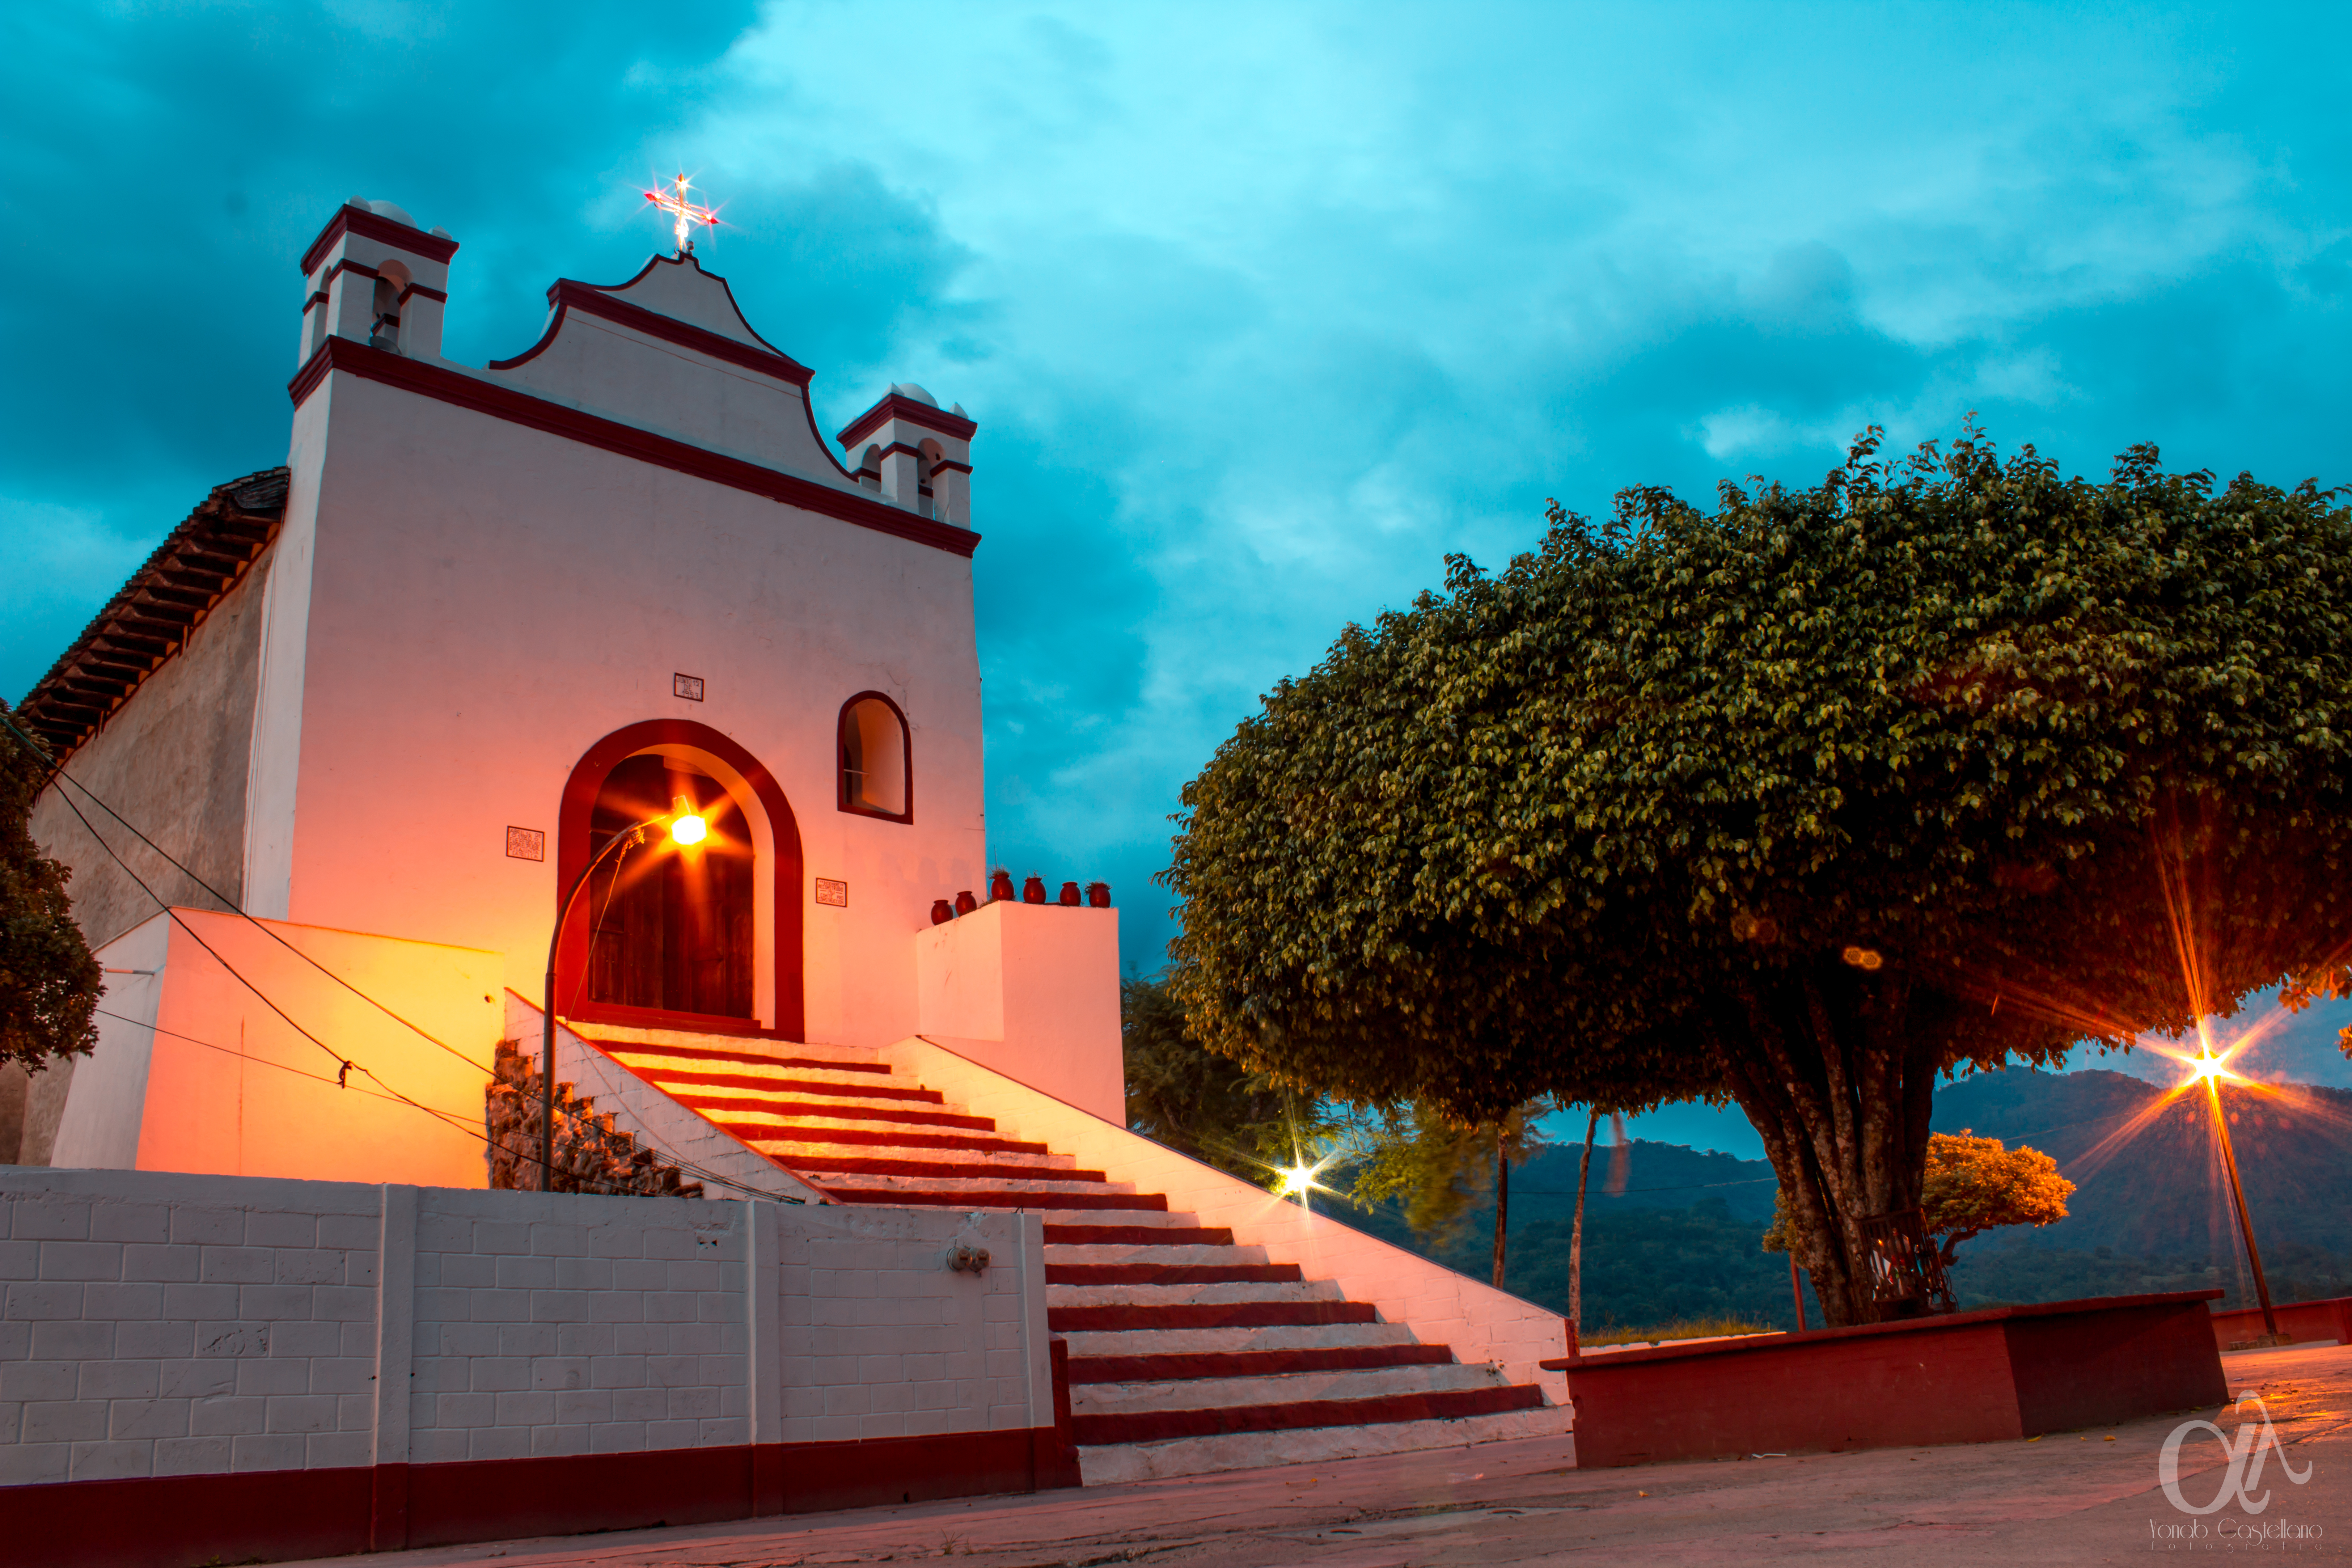
tree, cloud, architecture, sky, house, building, home, evening, landmark, facade, blue, chapel, tourism, lighting, tourist attraction, hacienda